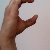
The image shows a hand gesture representing the letter 'C' in Indian Sign Language.